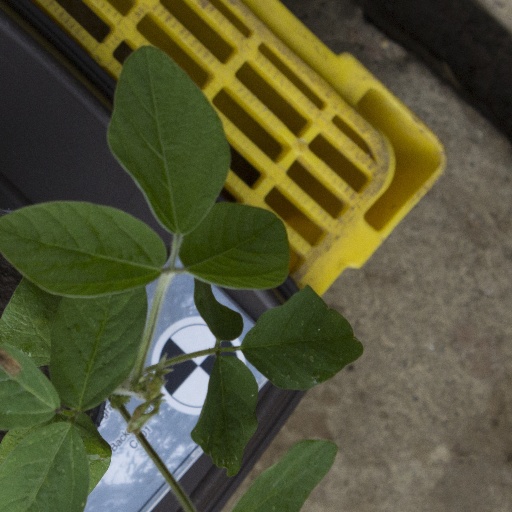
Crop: soybean